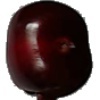
Label: cherry